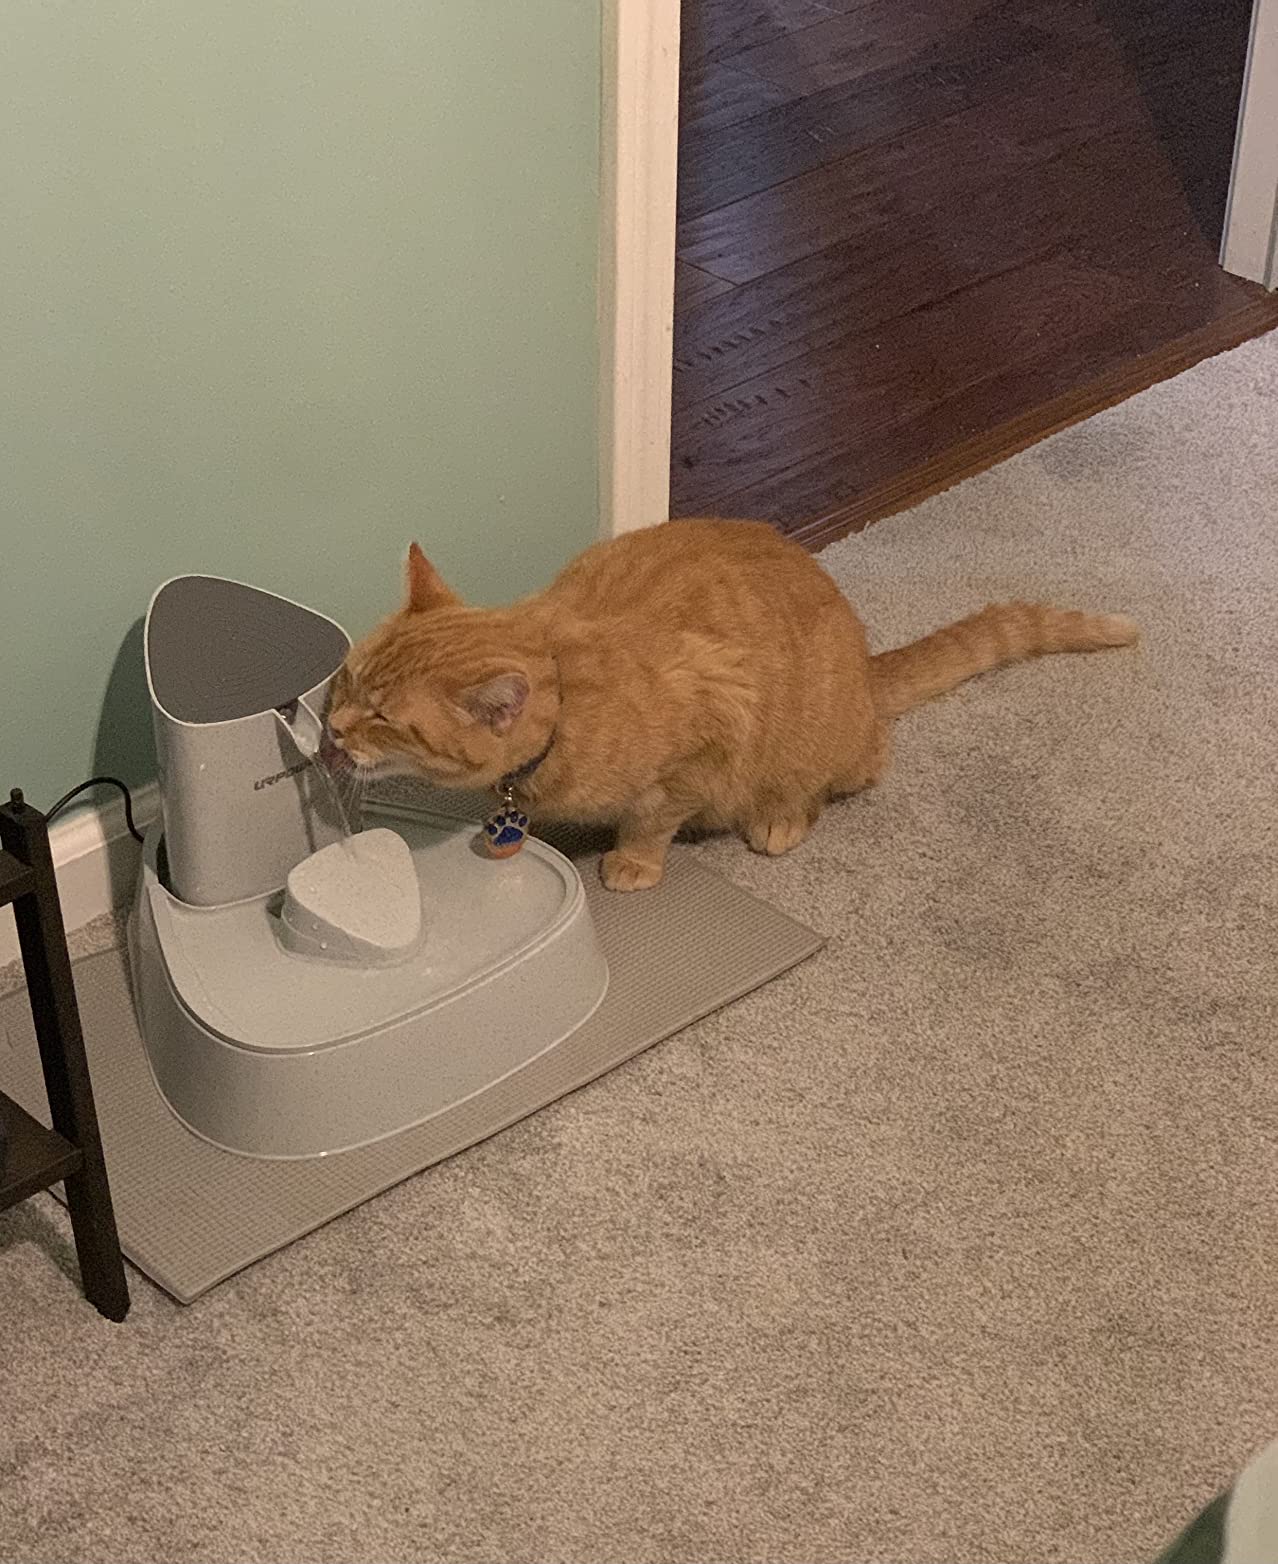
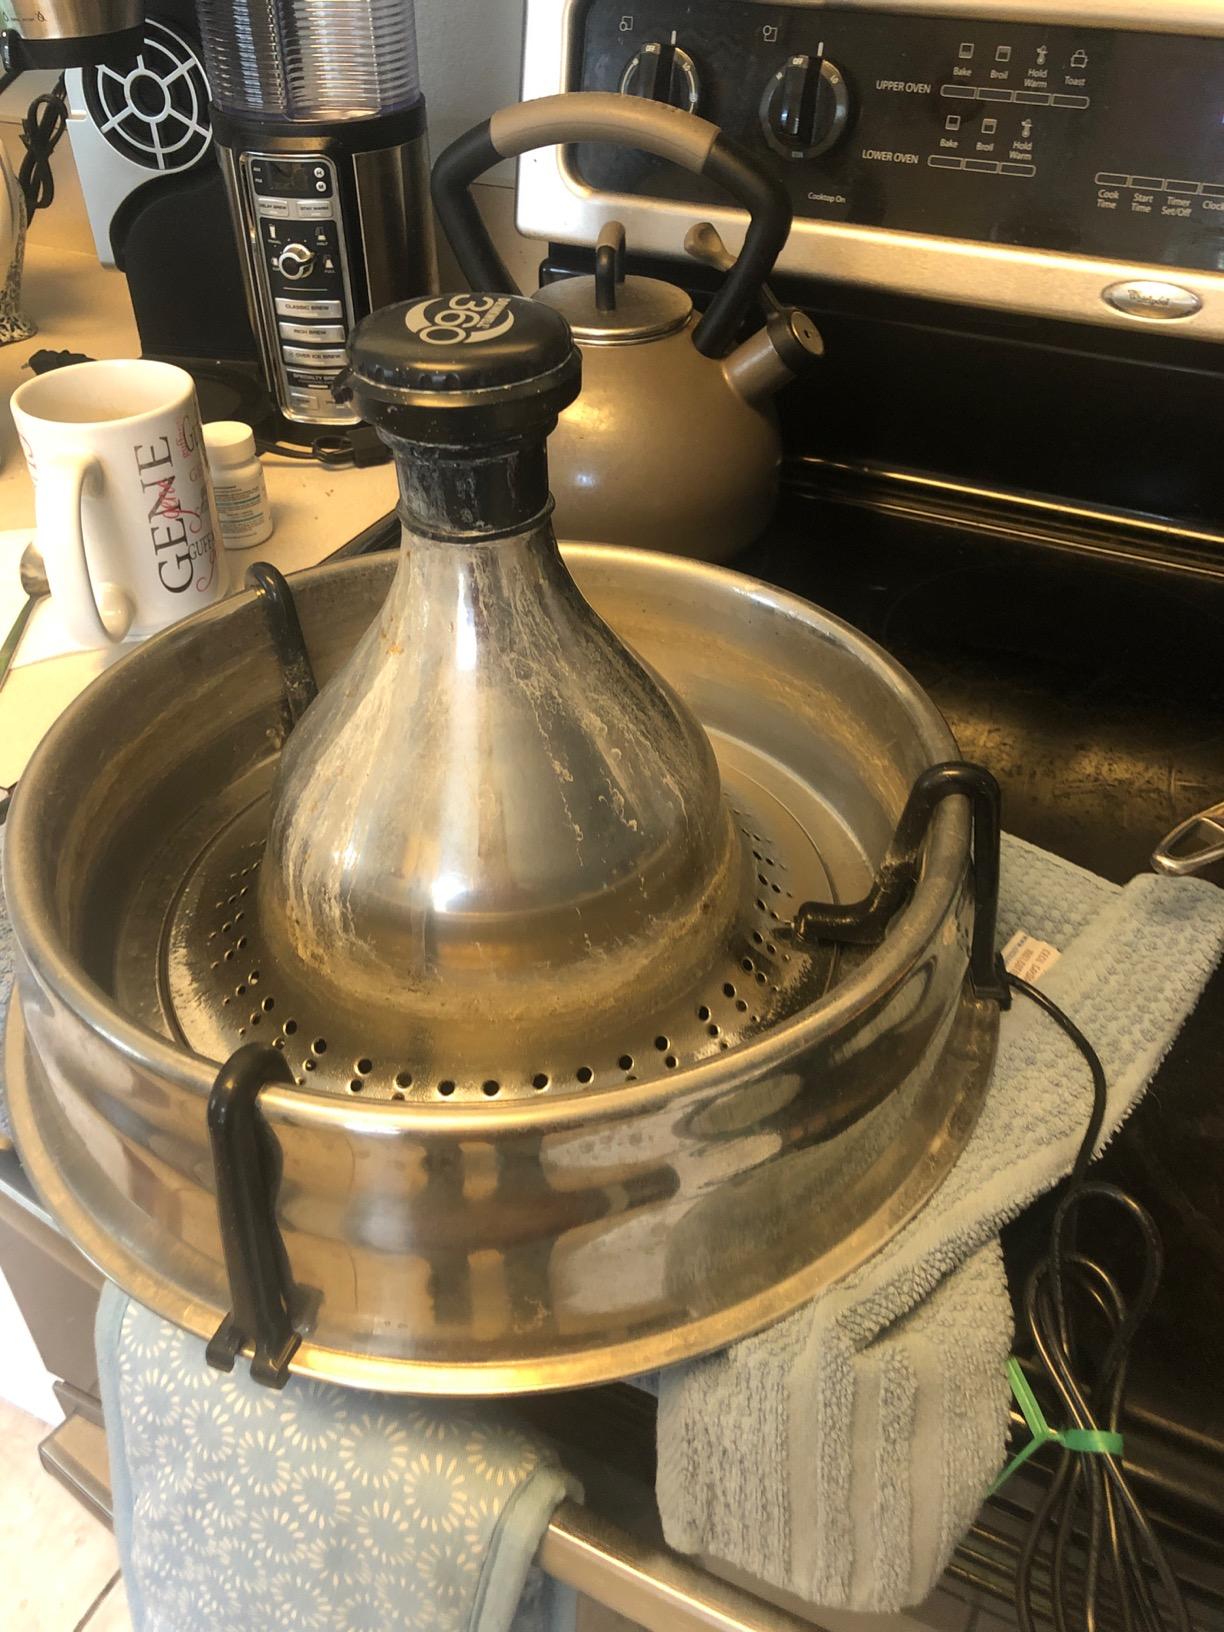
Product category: items_bowl
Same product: no